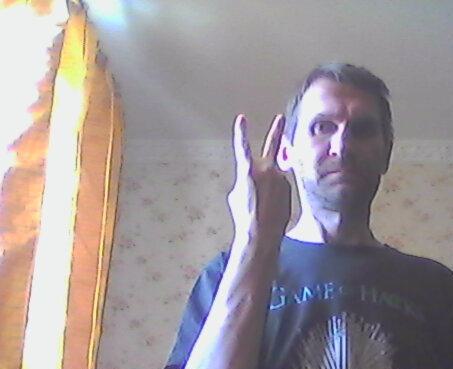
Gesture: peace_inverted